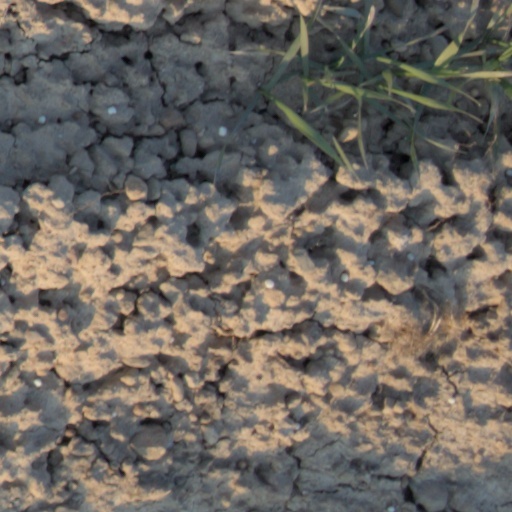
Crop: wheat